Gnomon of Saint-Sulpice

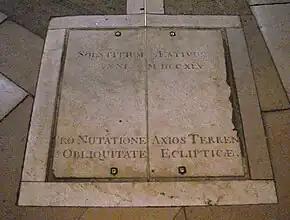
The plaque at the southern end of the meridian, mentioning the work on the obliquity of the ecliptic

Le Monnier further used the gnomon from 1744 to establish the variations of the ecliptic, or the variations in the obliquity of the Earth's axis. The endeavour is recorded on the plaque at the southern end of the meridian, in the South transept: ""Pro nutatione axios terren. obliquitate eclipticae"" ("for the nutation of the earth's axis and the obliquity of the ecliptic").